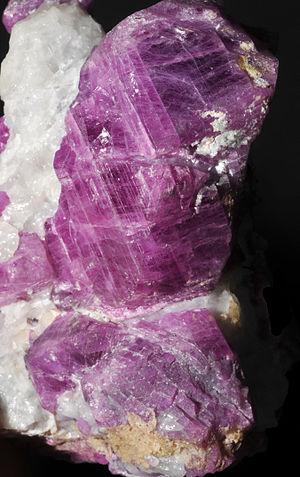
cristaux de corindon var. rubis, cristaux de calcite